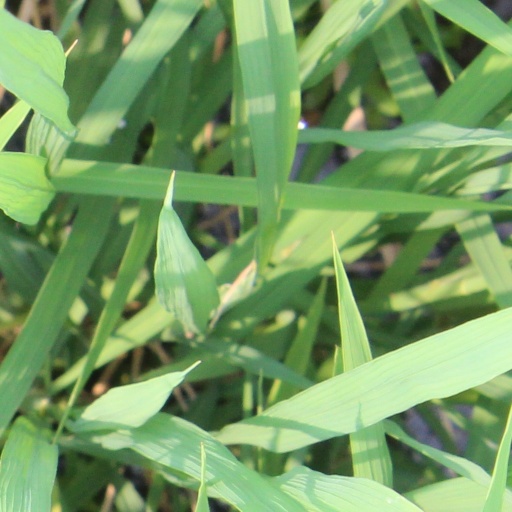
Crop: rice